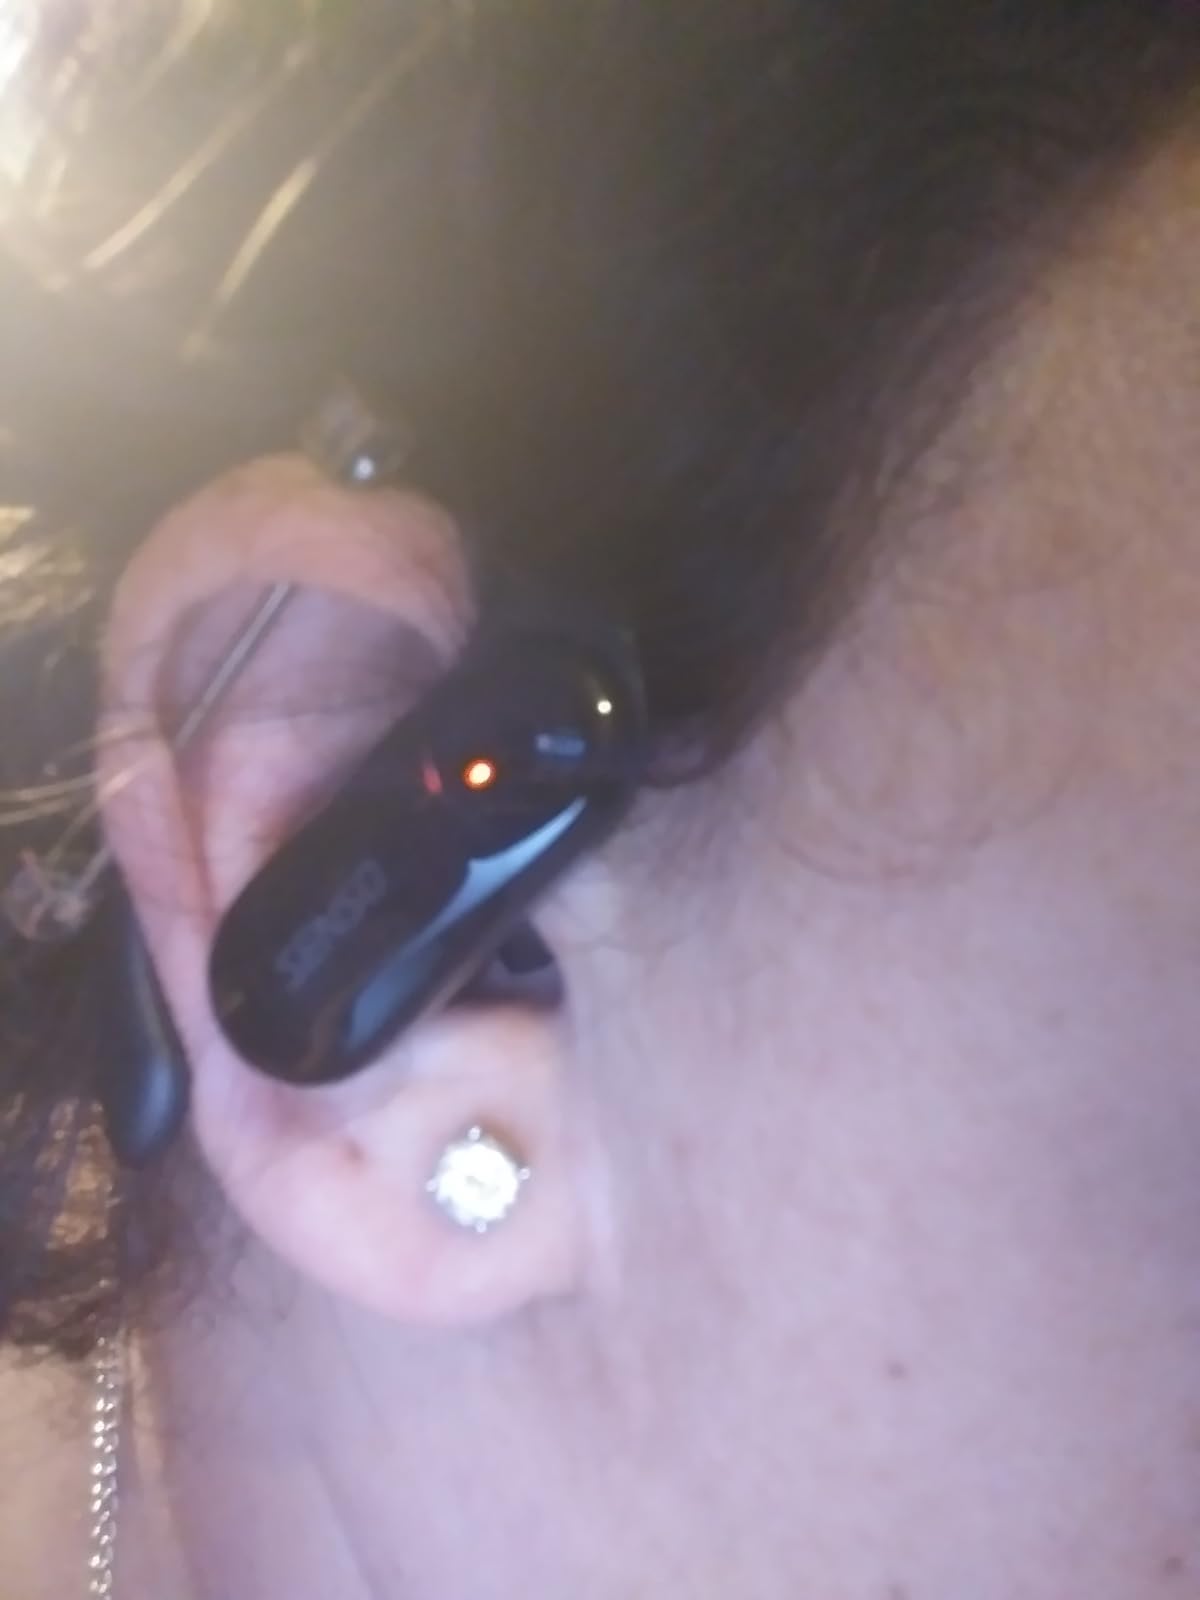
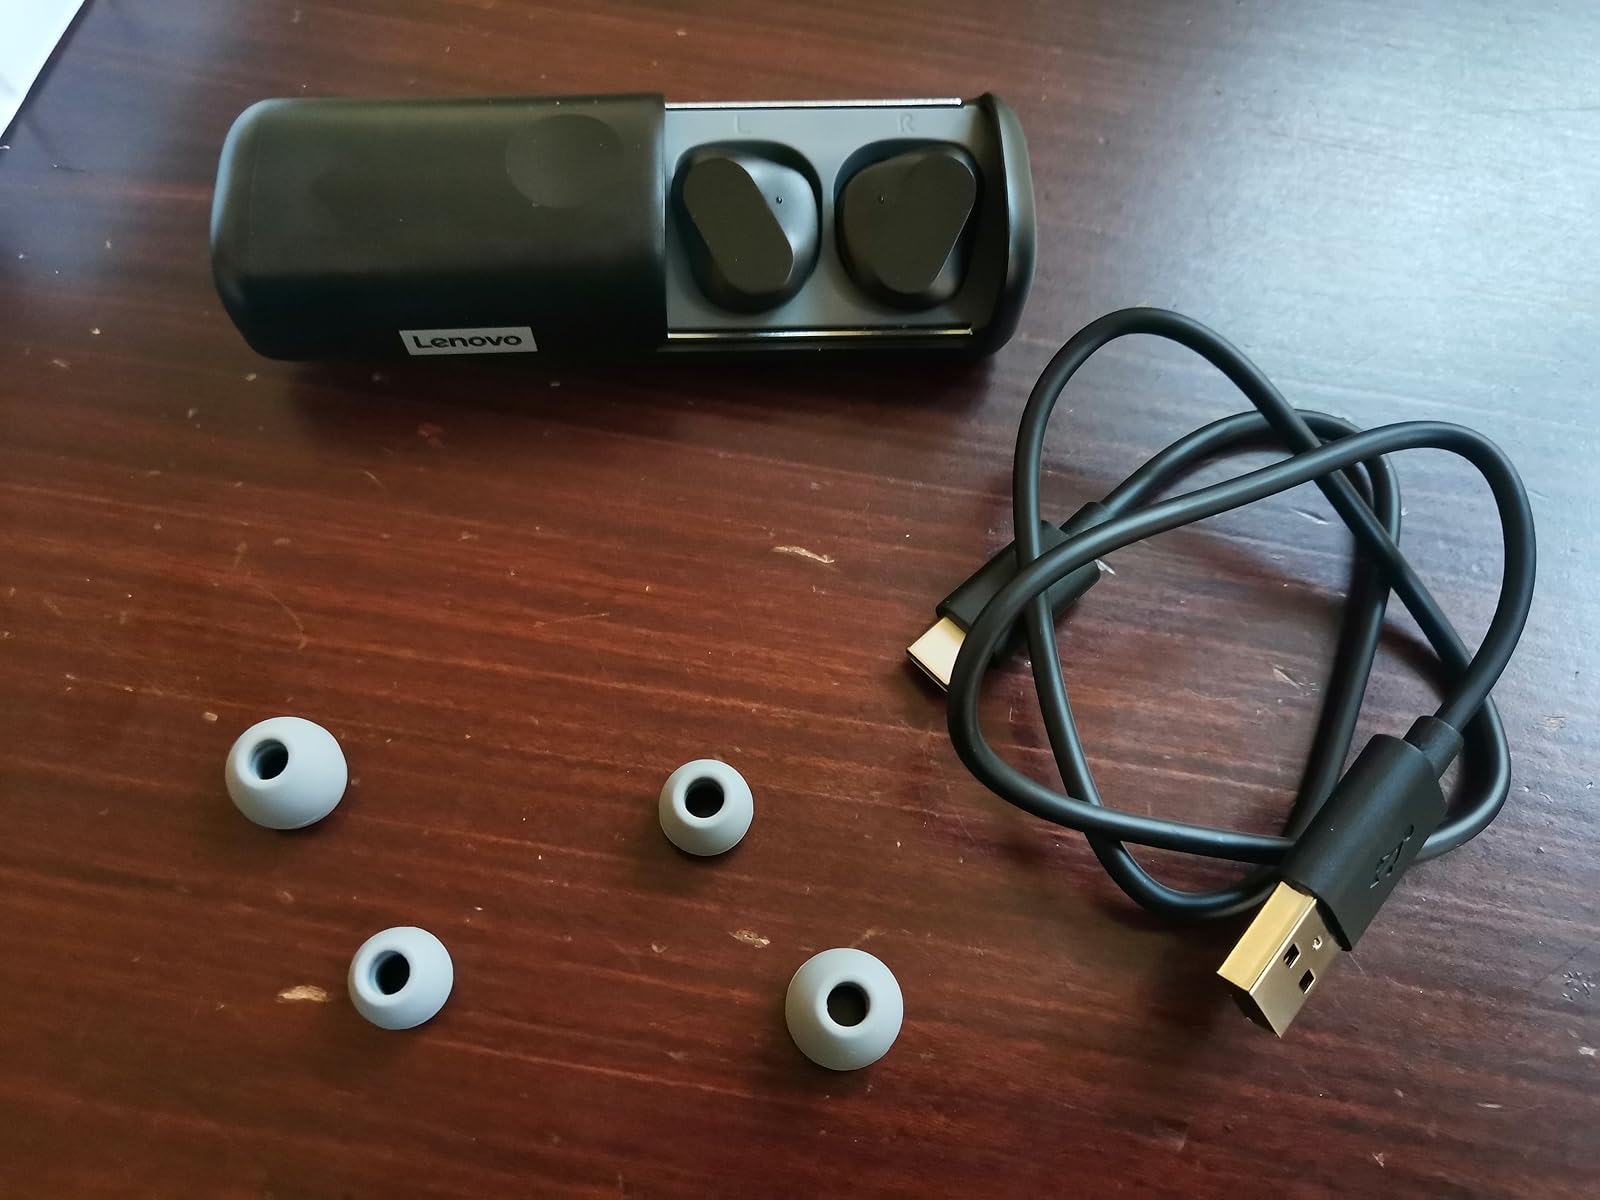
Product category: earbuds
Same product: no